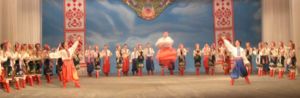
Hopak
Hopak danset af Virskij Ukrainske Nationale Folkedans Ensemble
Hopak, også omtalt som gopak eller kosakdans, er en ukrainsk dans. Den opføres som oftest som en enkeltstående koncertdans af enten professionelle ensembler eller amatørensembler. Dansen er også blevet indarbejdet i større kunstneriske værker såsom operaer og balletter. Hopak omtales ofte som Ukraines nationaldans.